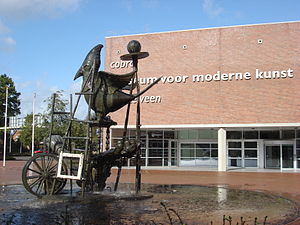
COBRA
Cobramuseet i Amstelveen i Holland.
Der er få eller ingen kildehenvisninger i denne artikel. Du kan hjælpe ved at angive kilder til de påstande som fremføres i artiklen.